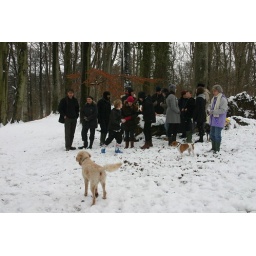
The whole gang gathered around the felled tree bar